Conax

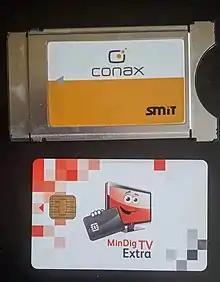
A Conax CAM module manufactured by SMiT

Conax develops television encryption, conditional access and content security for digital television. Conax provide CAS technology to pay TV operators in 85 countries. The company has offices in Norway (headquarters), Russia, Germany, Brazil, the United States, Canada, Mexico, Indonesia, Philippines, Thailand, China, Singapore, and India, with a 24/7 Global Support Center in India.